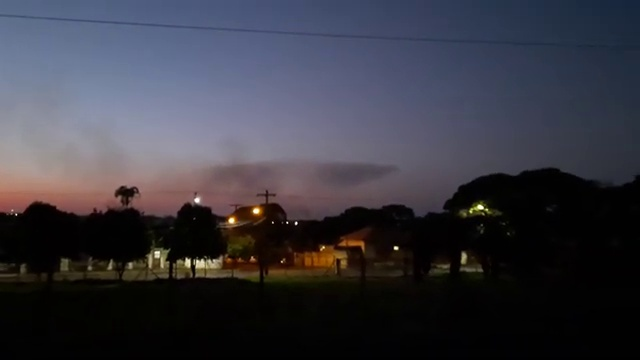
Fire: no
Smoke: yes